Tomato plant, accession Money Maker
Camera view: tilt-top (135 deg); turntable rotation: 210 degrees
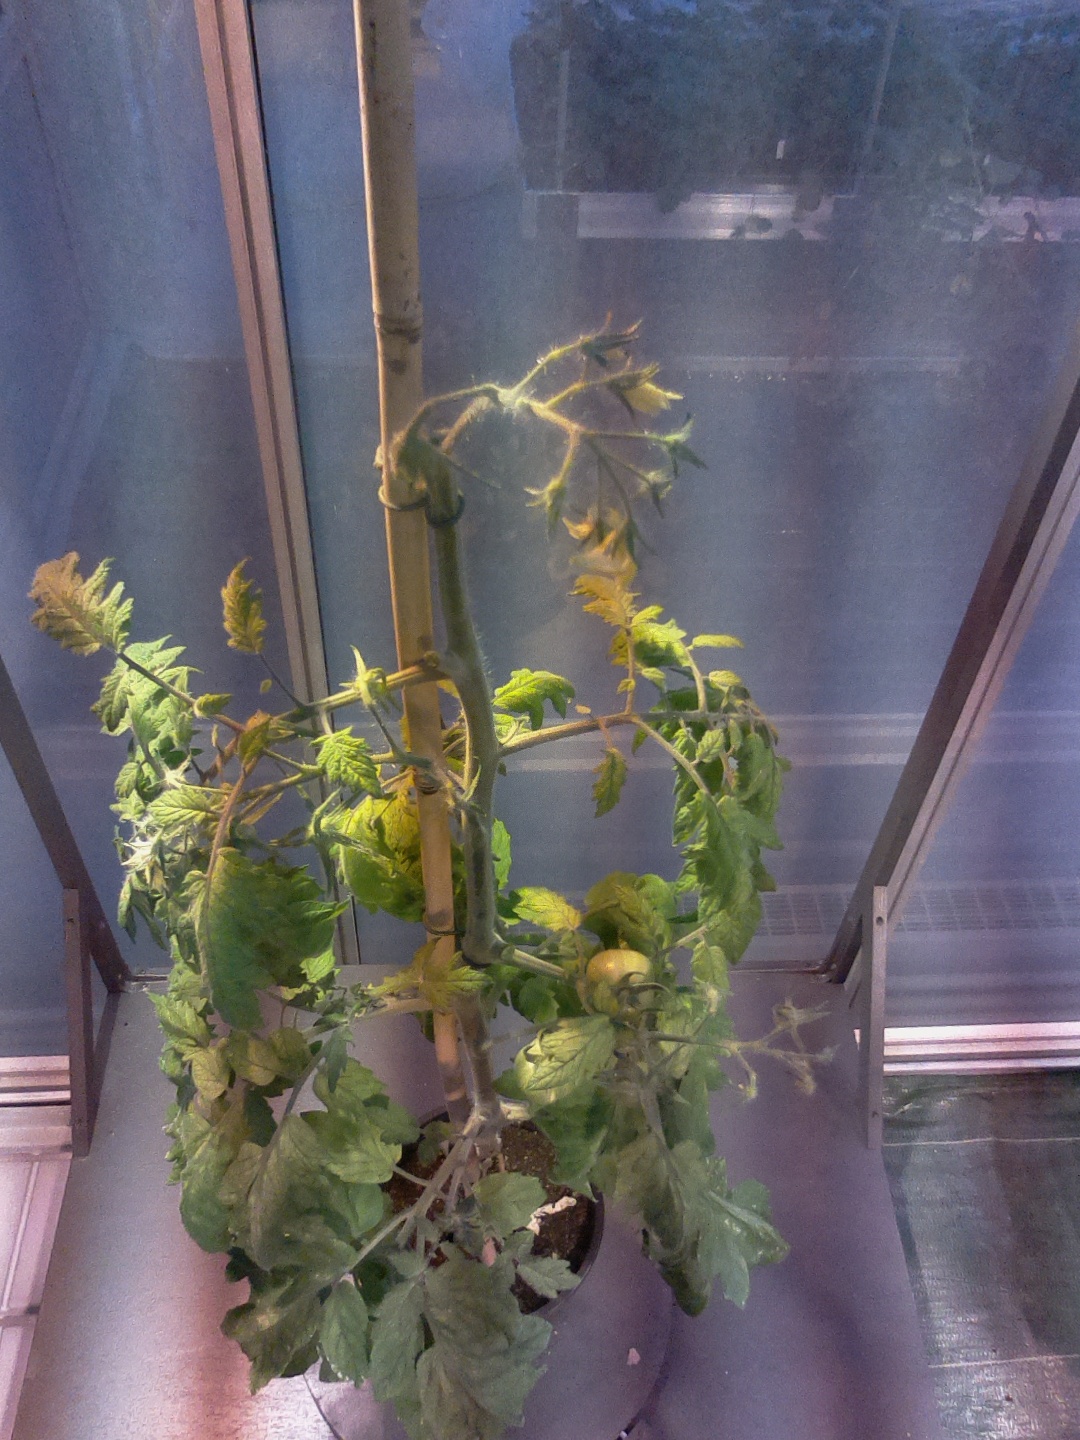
BBCH growth stage 74: 40%-50% of final fruit size